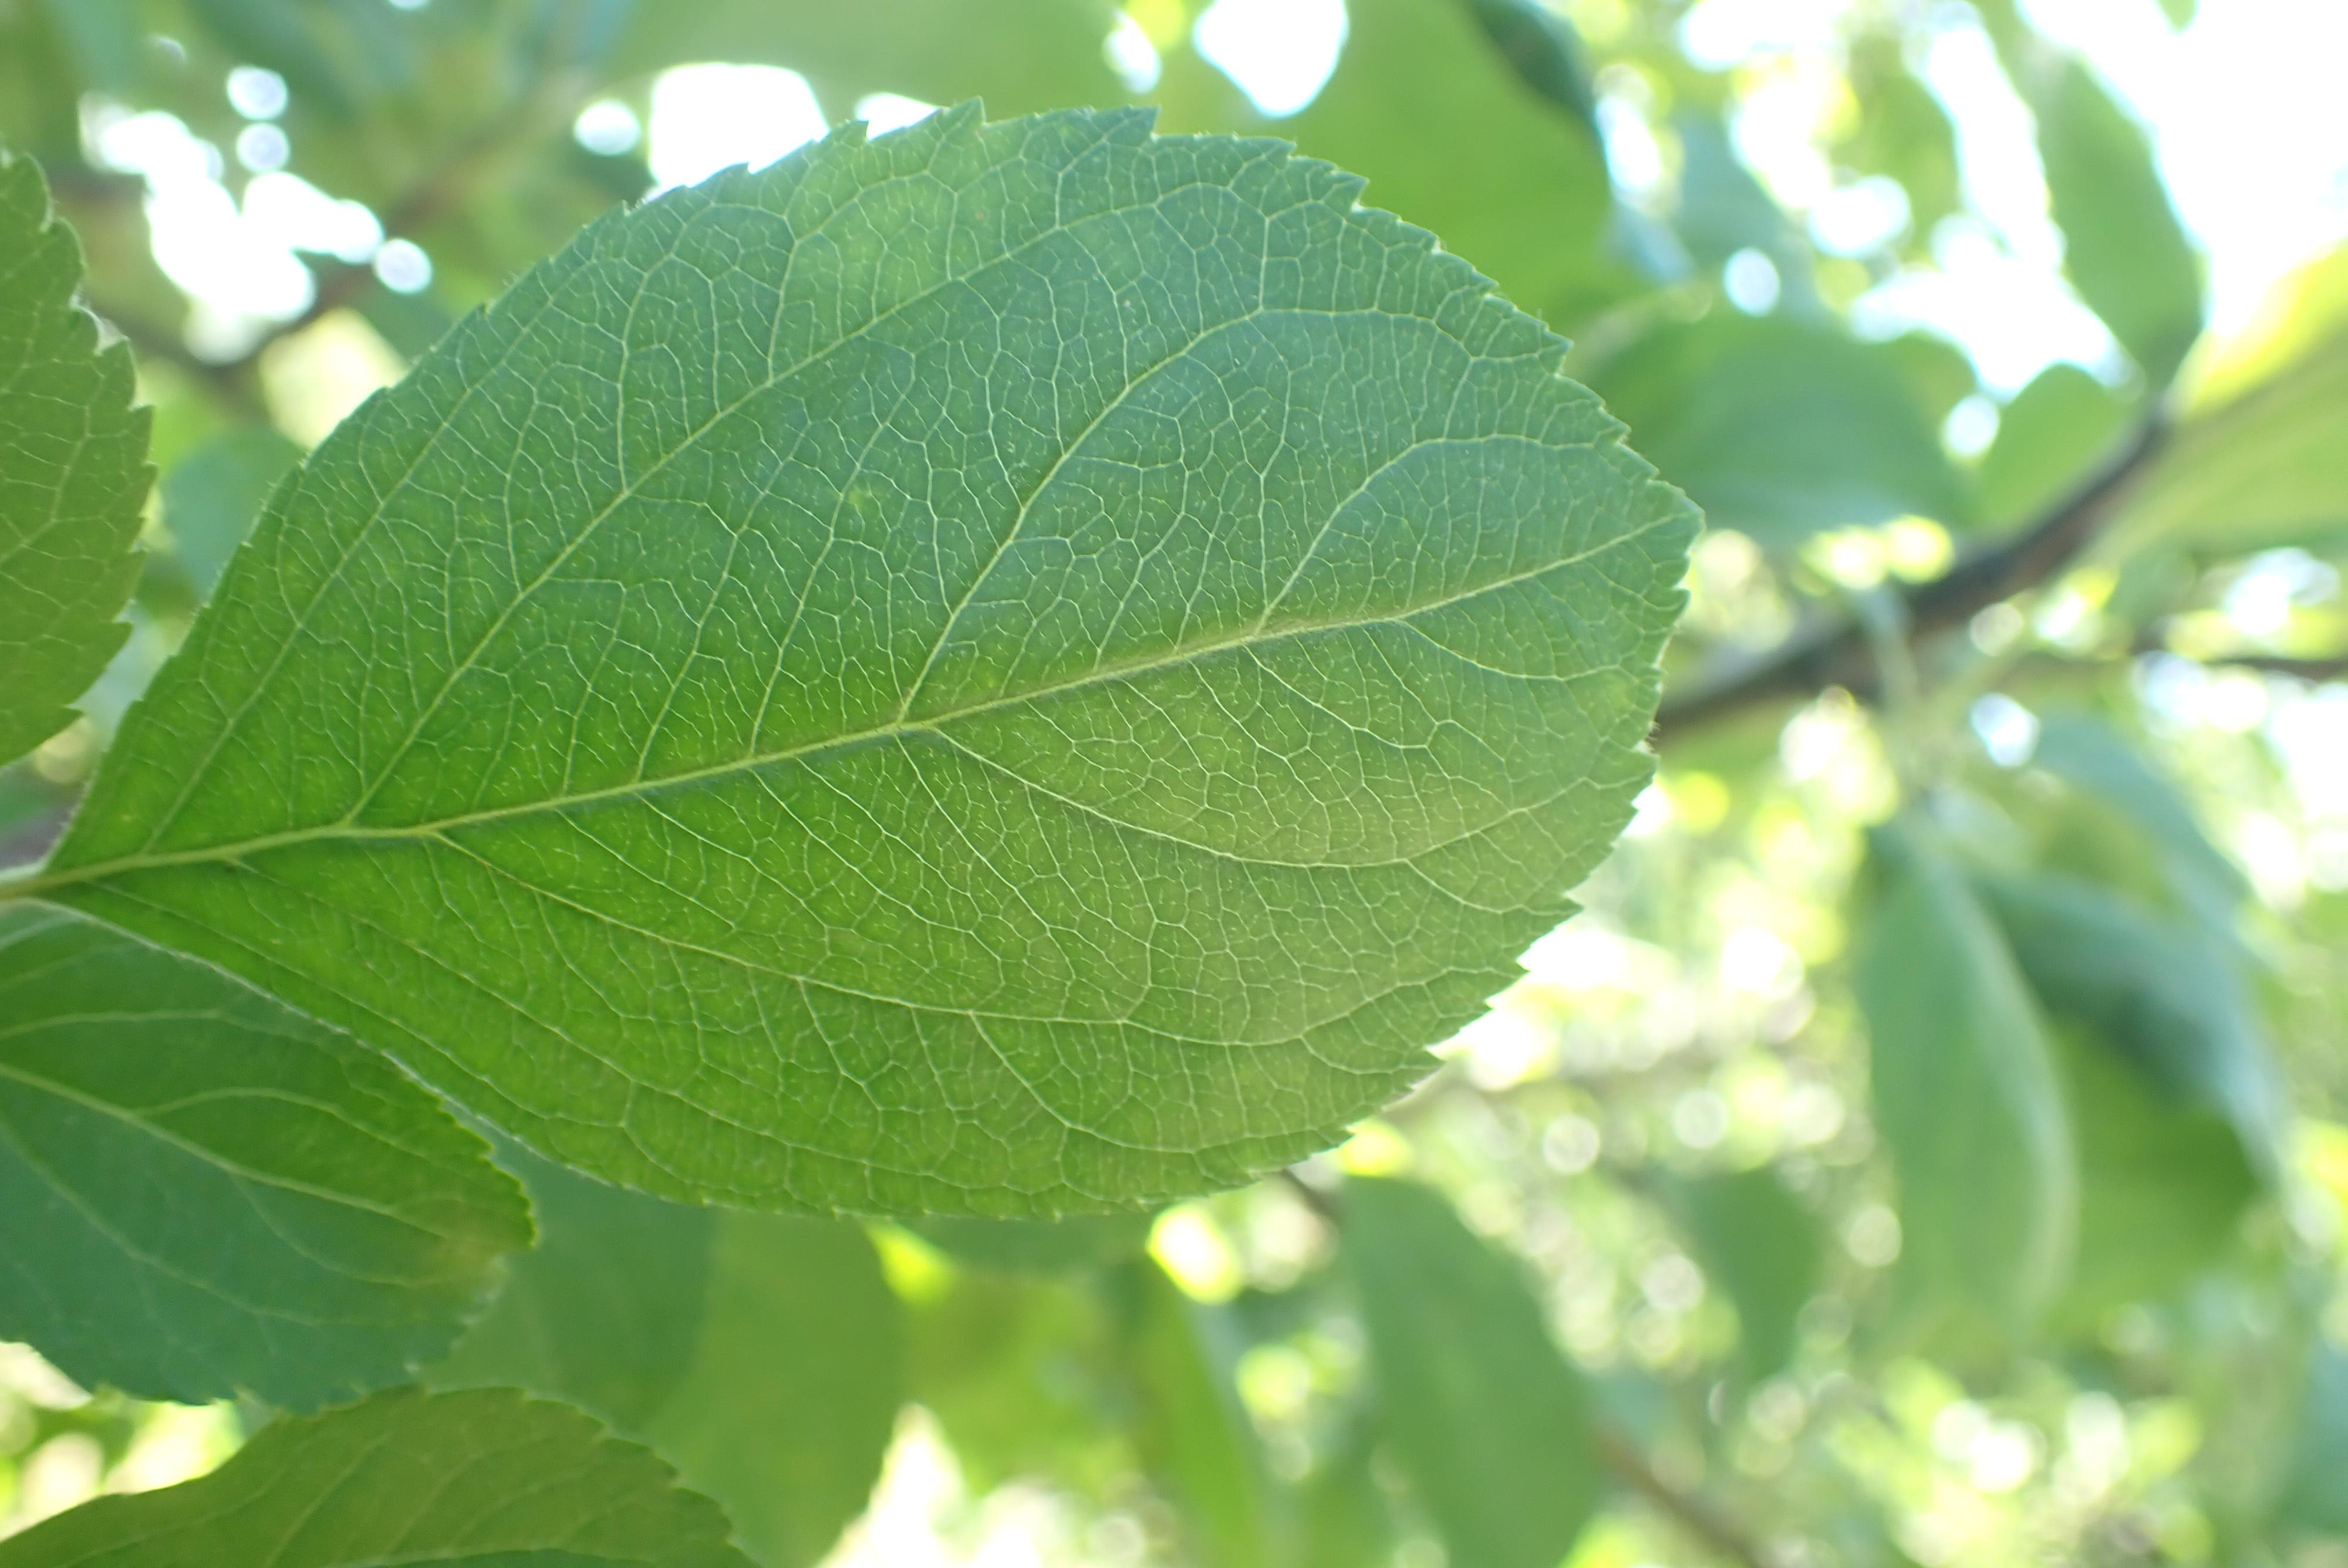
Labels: healthy